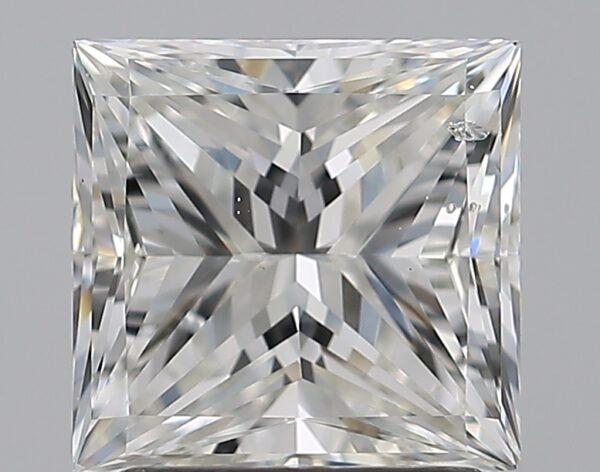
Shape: princess
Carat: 1.9
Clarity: SI1
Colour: G
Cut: EX
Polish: EX
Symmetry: VG
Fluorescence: M
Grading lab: GIA
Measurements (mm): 6.85 x 6.65 x 4.89